Cyber Sled

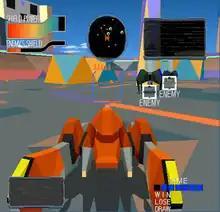
In-game screenshot, showing the player about to take out a nearby enemy

"Cyber Sled" involves maneuvering a hovercraft style tank through a futuristic arena and fighting to eliminate an opponent (either another player or the computer). Various power-ups are available throughout the game, which feature improved radar, extra missiles, and shield re-charging. There are walls and other obstacles in the arena, which can be useful for hiding as well as a hindrance, and some of which can be destroyed. Each player can choose from among eight different tanks, which vary from slow but heavily shielded, to quick but vulnerable. Player's viewpoint can be either from the cockpit, or from behind the vehicle.